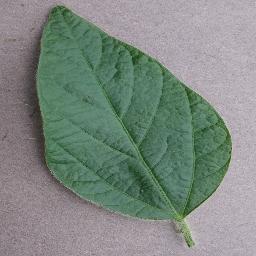
Label: Soybean___healthy